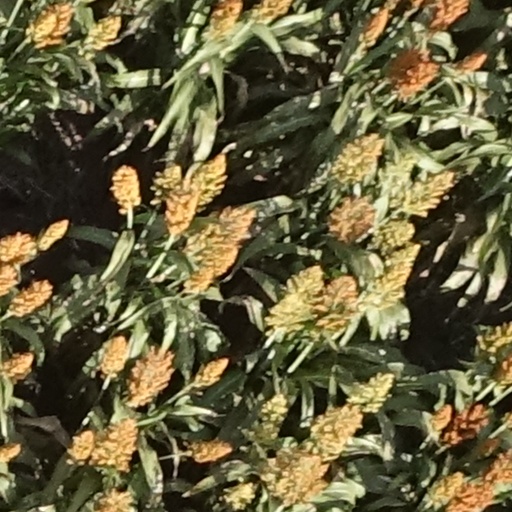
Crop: sorghum